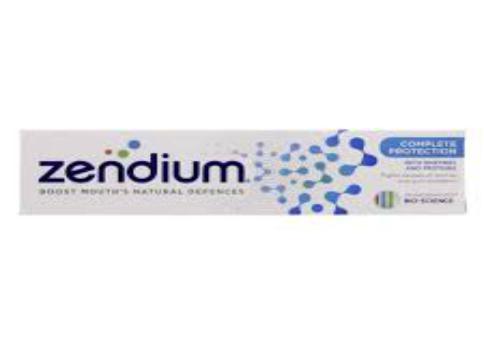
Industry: Medical